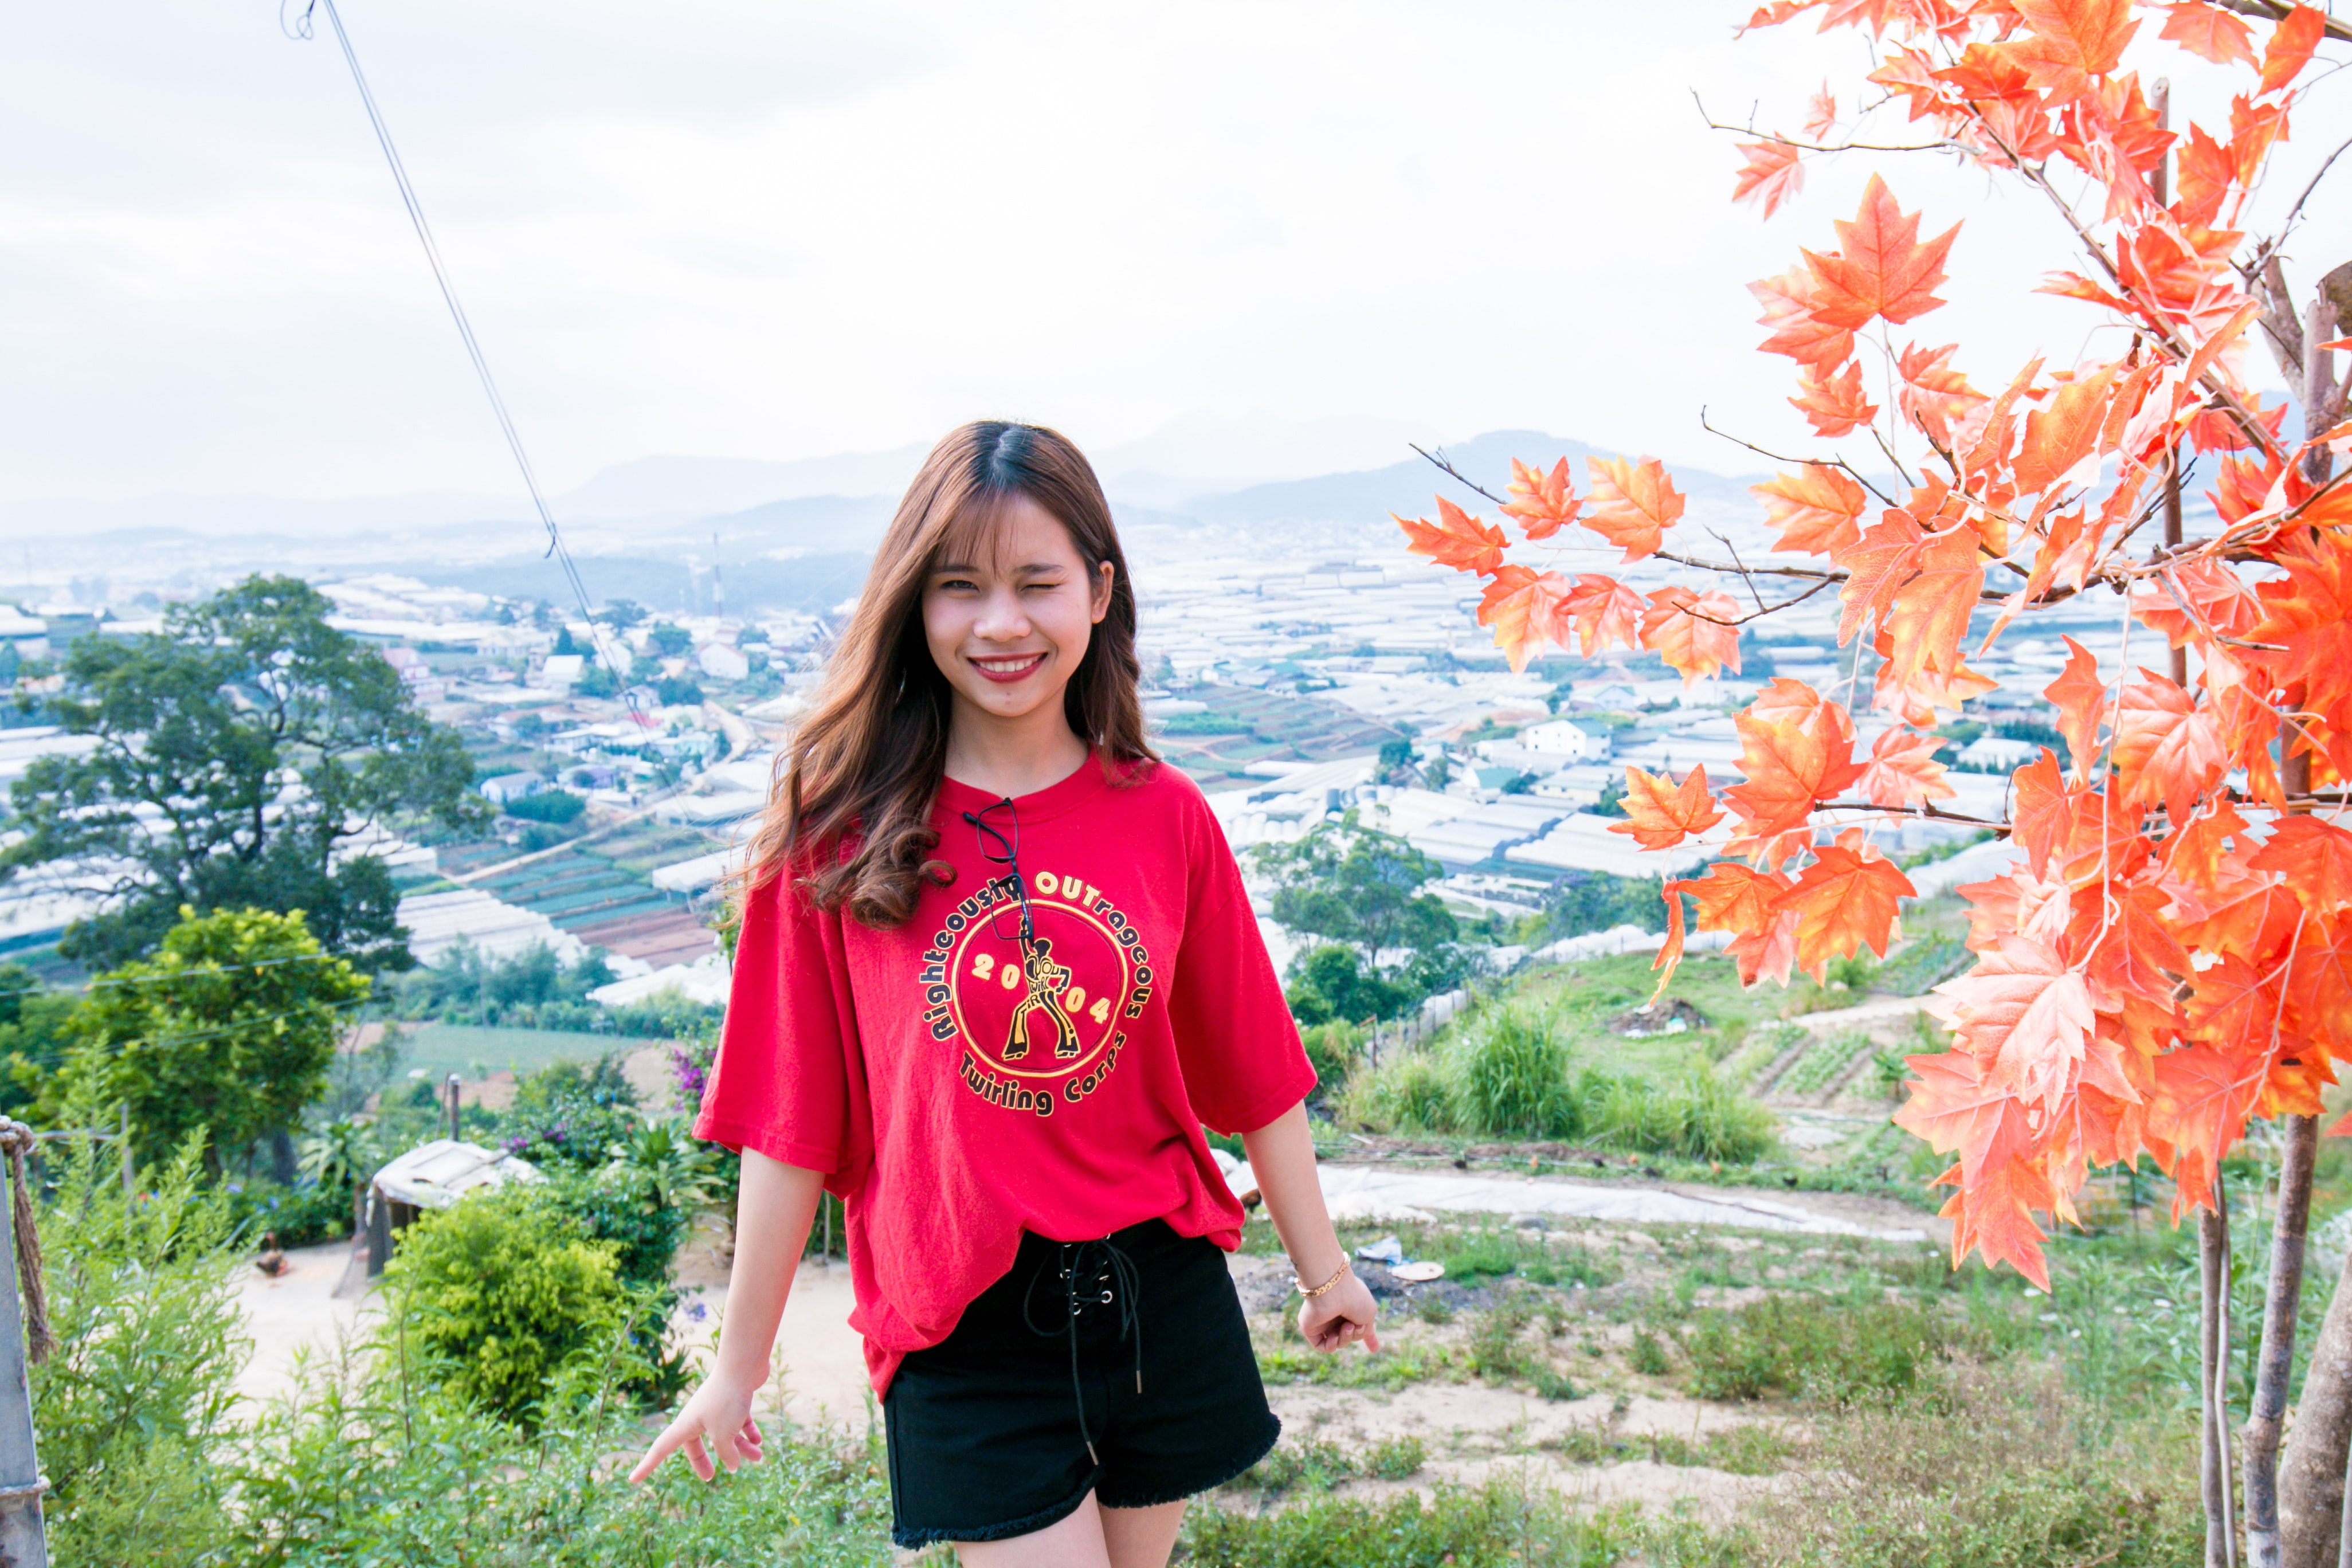
clothing, red, orange, pink, shorts, shoulder, t shirt, tree, spring, summer, botany, joint, outerwear, plant, flower, sleeve, textile, smile, photography, vacation, happy, top, travel, coquelicot, waist, wildflower, costume, street fashion, tourism, trunk, peach, abdomen